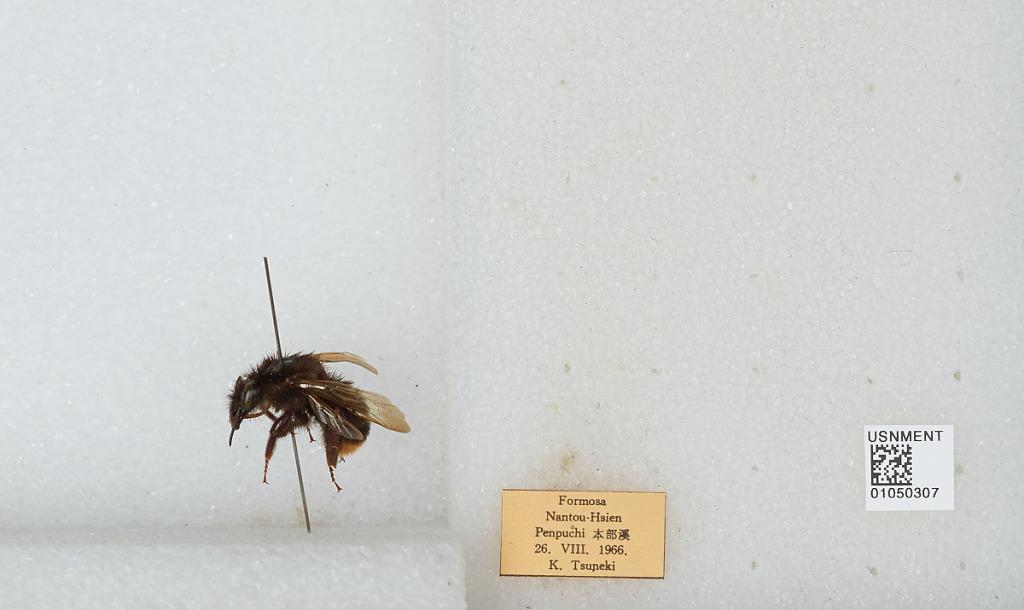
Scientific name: Bombus sp.
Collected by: K. Tsuneki
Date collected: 1966-8-26
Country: Taiwan
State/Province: Taiwan
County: Nantou
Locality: Penpuchi